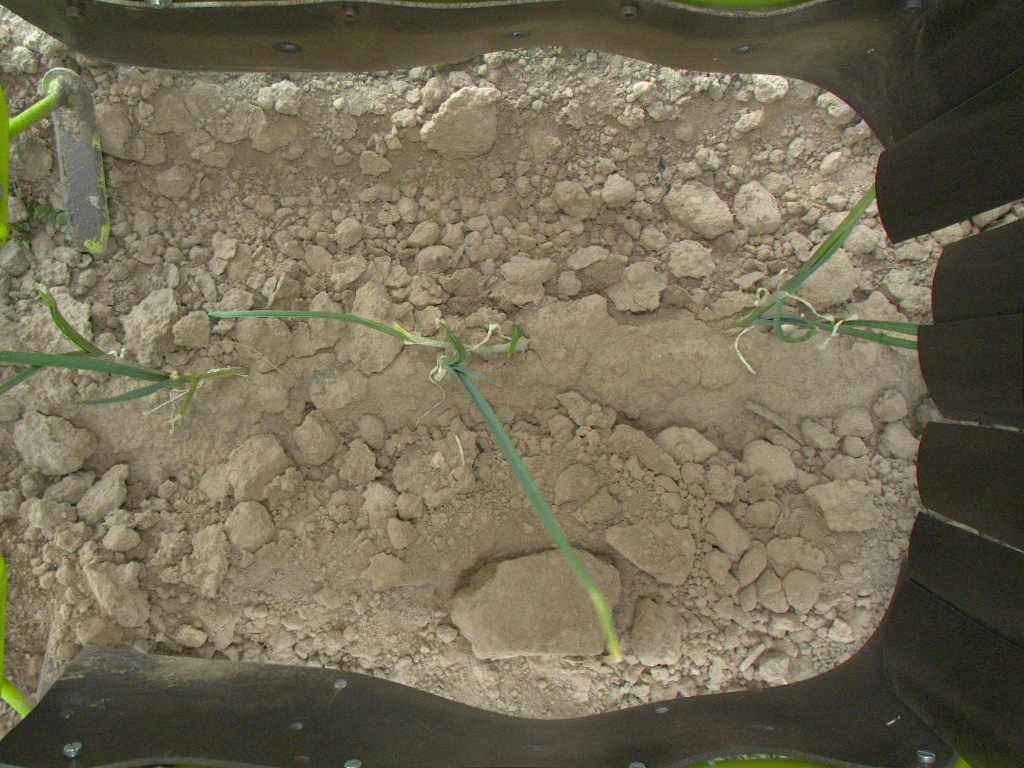
Crop: leek
Objects: stem_leek, stem_leek, stem_leek, stem_leek, stem_leek, leek, leek, leek, leek, leek, stem_leek, leek